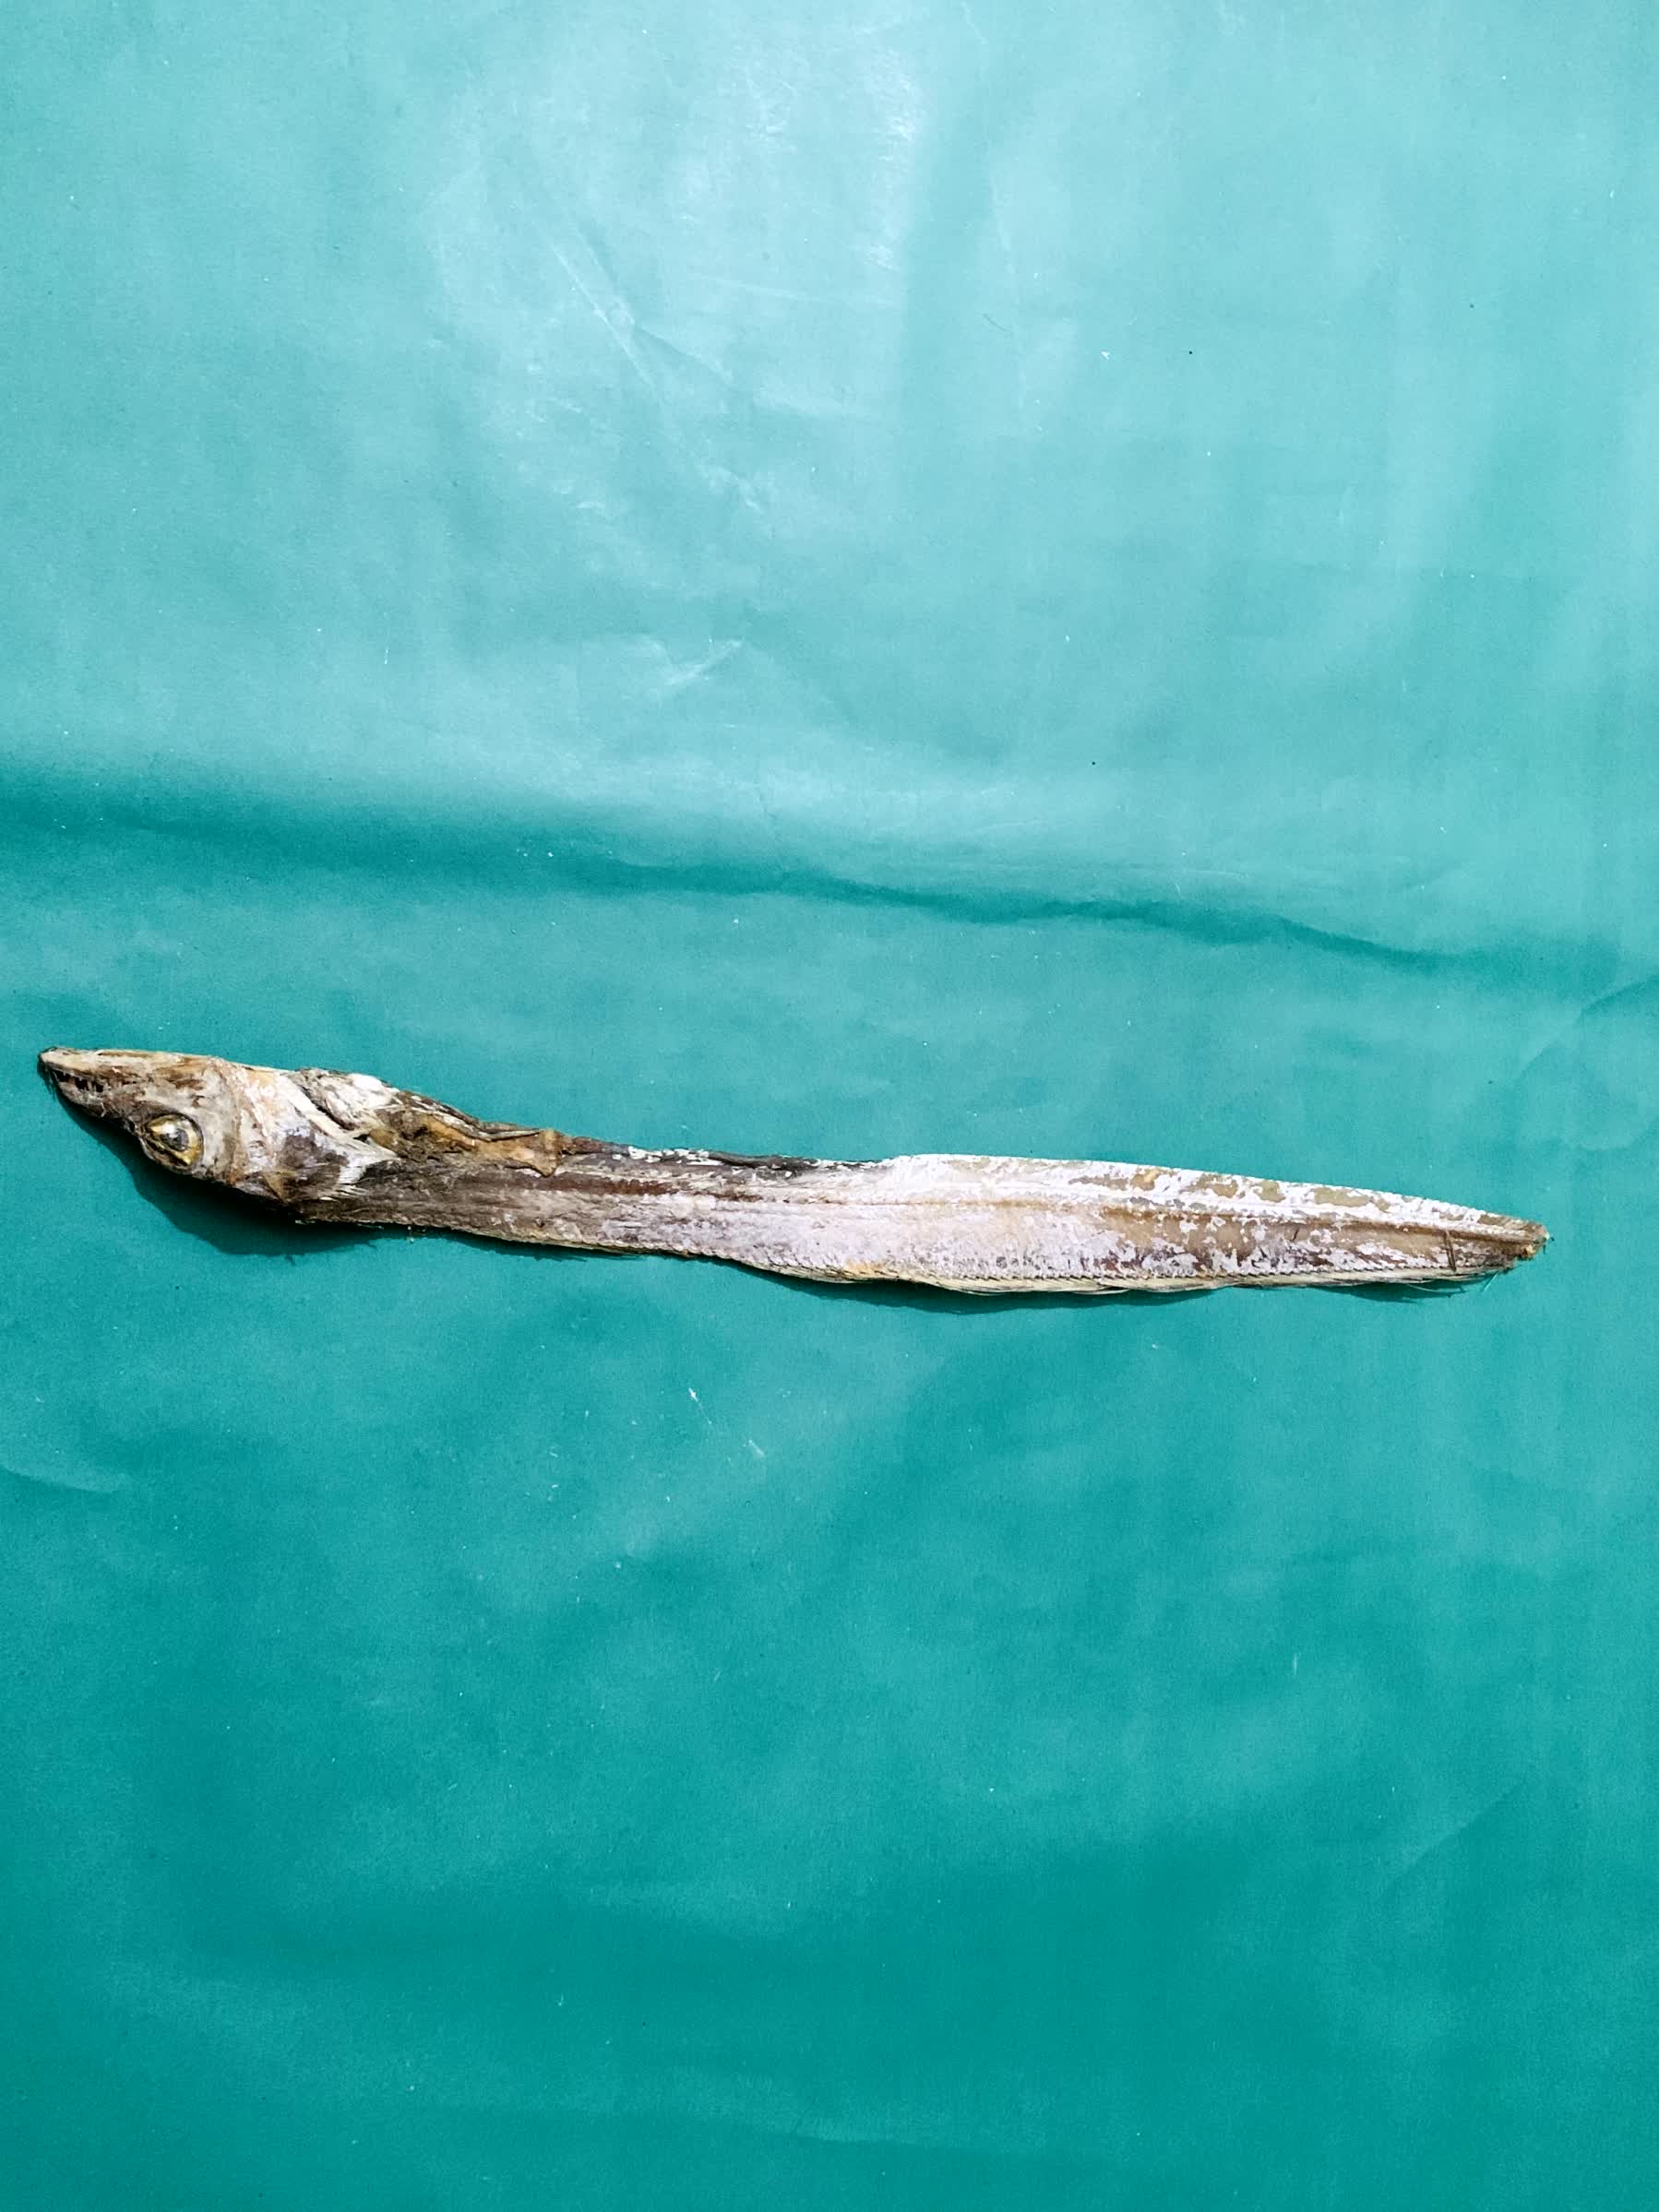
Species: Churi